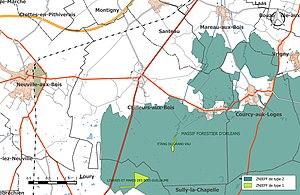
Carte des Zones naturelles d'intérêt écologique faunistique et Floristique (ZNIEFF) de la commune de fr:Chilleurs-aux-Bois.
Chilleurs-aux-Bois est une commune française située dans le département du Loiret en région Centre-Val de Loire.